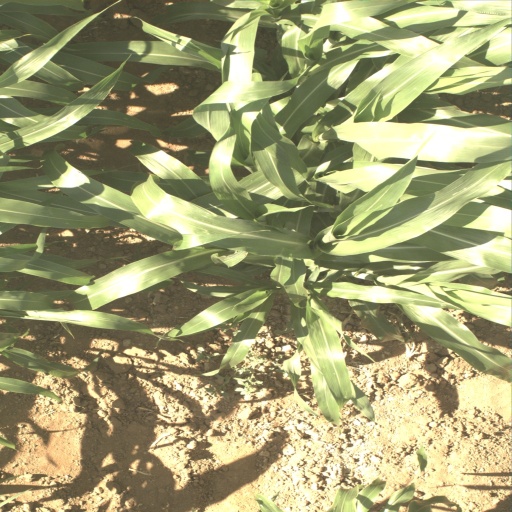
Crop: sorghum